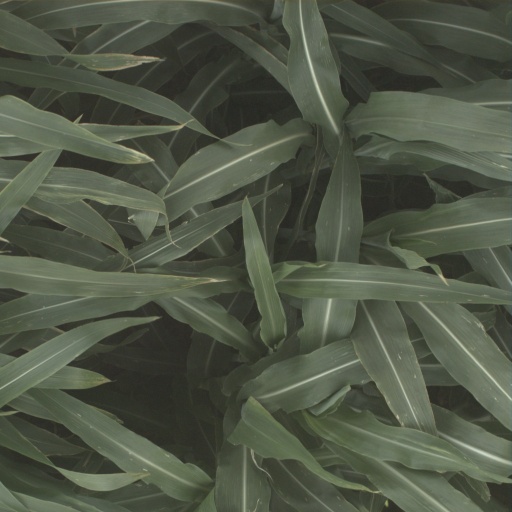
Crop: sorghum